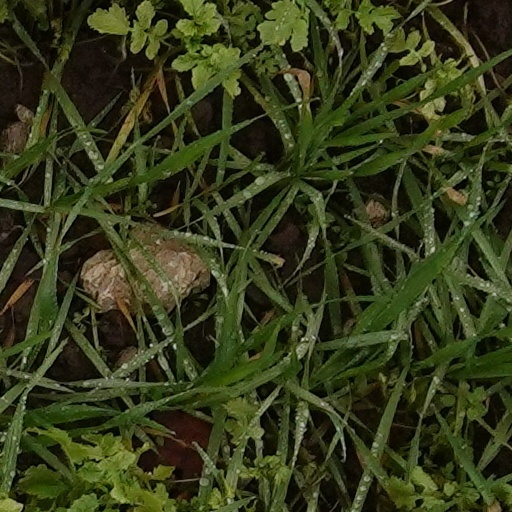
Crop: wheat